Gard's 2nd constituency

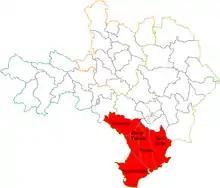
Gard in France

The 2nd constituency of Gard is a French legislative constituency in the Gard "département".